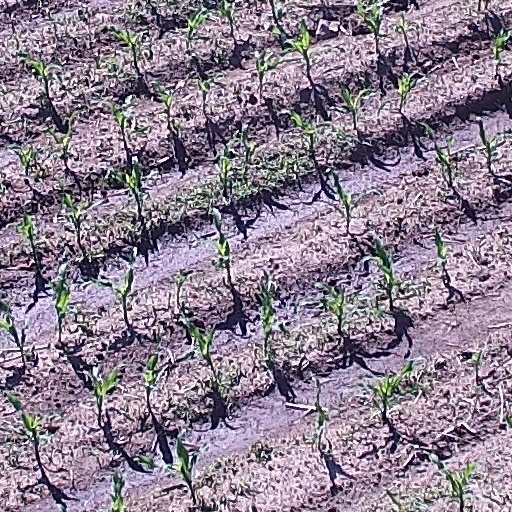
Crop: maize; corn